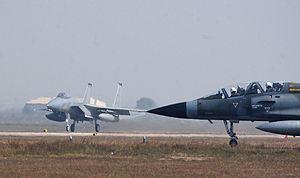
Un Mirage 2000 indien et un F-15 de l'US Air Force sur la base aérienne de Gwalior durant l'exercice Cope India 04.
Le Mirage 2000 est un avion de chasse conçu par la société française Dassault Aviation à la fin des années 1970. Bien que la formule à aile delta fasse penser au Mirage III des années 1960 et que le Mirage 2000 soit de taille comparable, il s'agit en fait d'un avion entièrement nouveau, avec une surface alaire plus importante, naturellement instable pour améliorer sa manœuvrabilité et équipé de commandes de vol électriques. Mis en service en 1984, le Mirage 2000 est principalement utilisé par l'Armée de l'air française qui en a reçu 315 exemplaires, tandis que 286 autres ont été exportés vers huit pays différents.